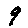
Label: 9